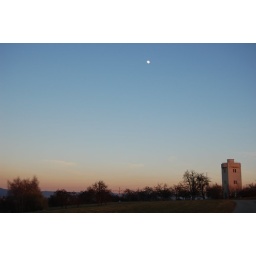
In Maubach near Backnang/ old water tower